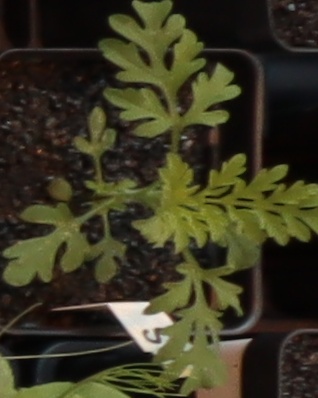
Label: Ragweed